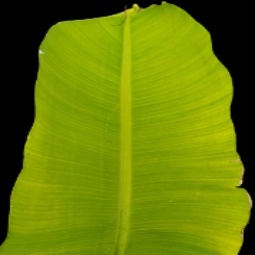
Label: Zinc